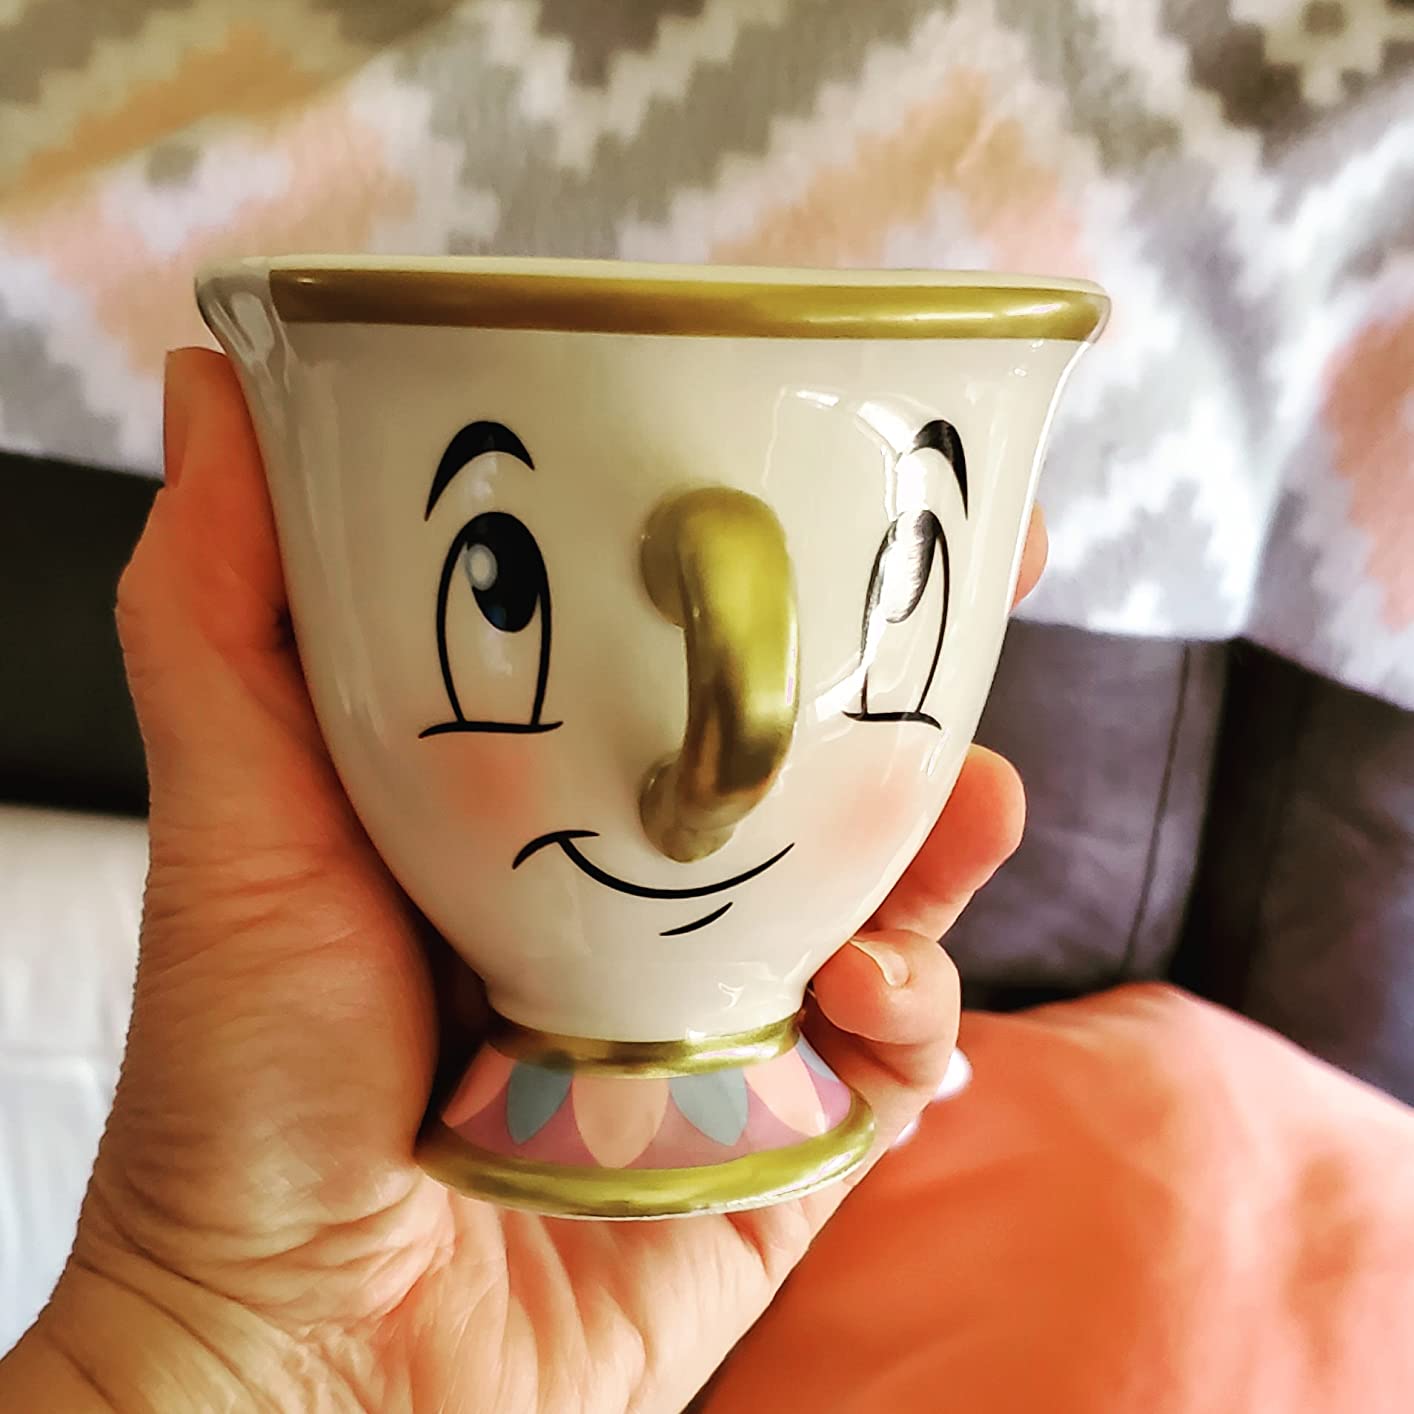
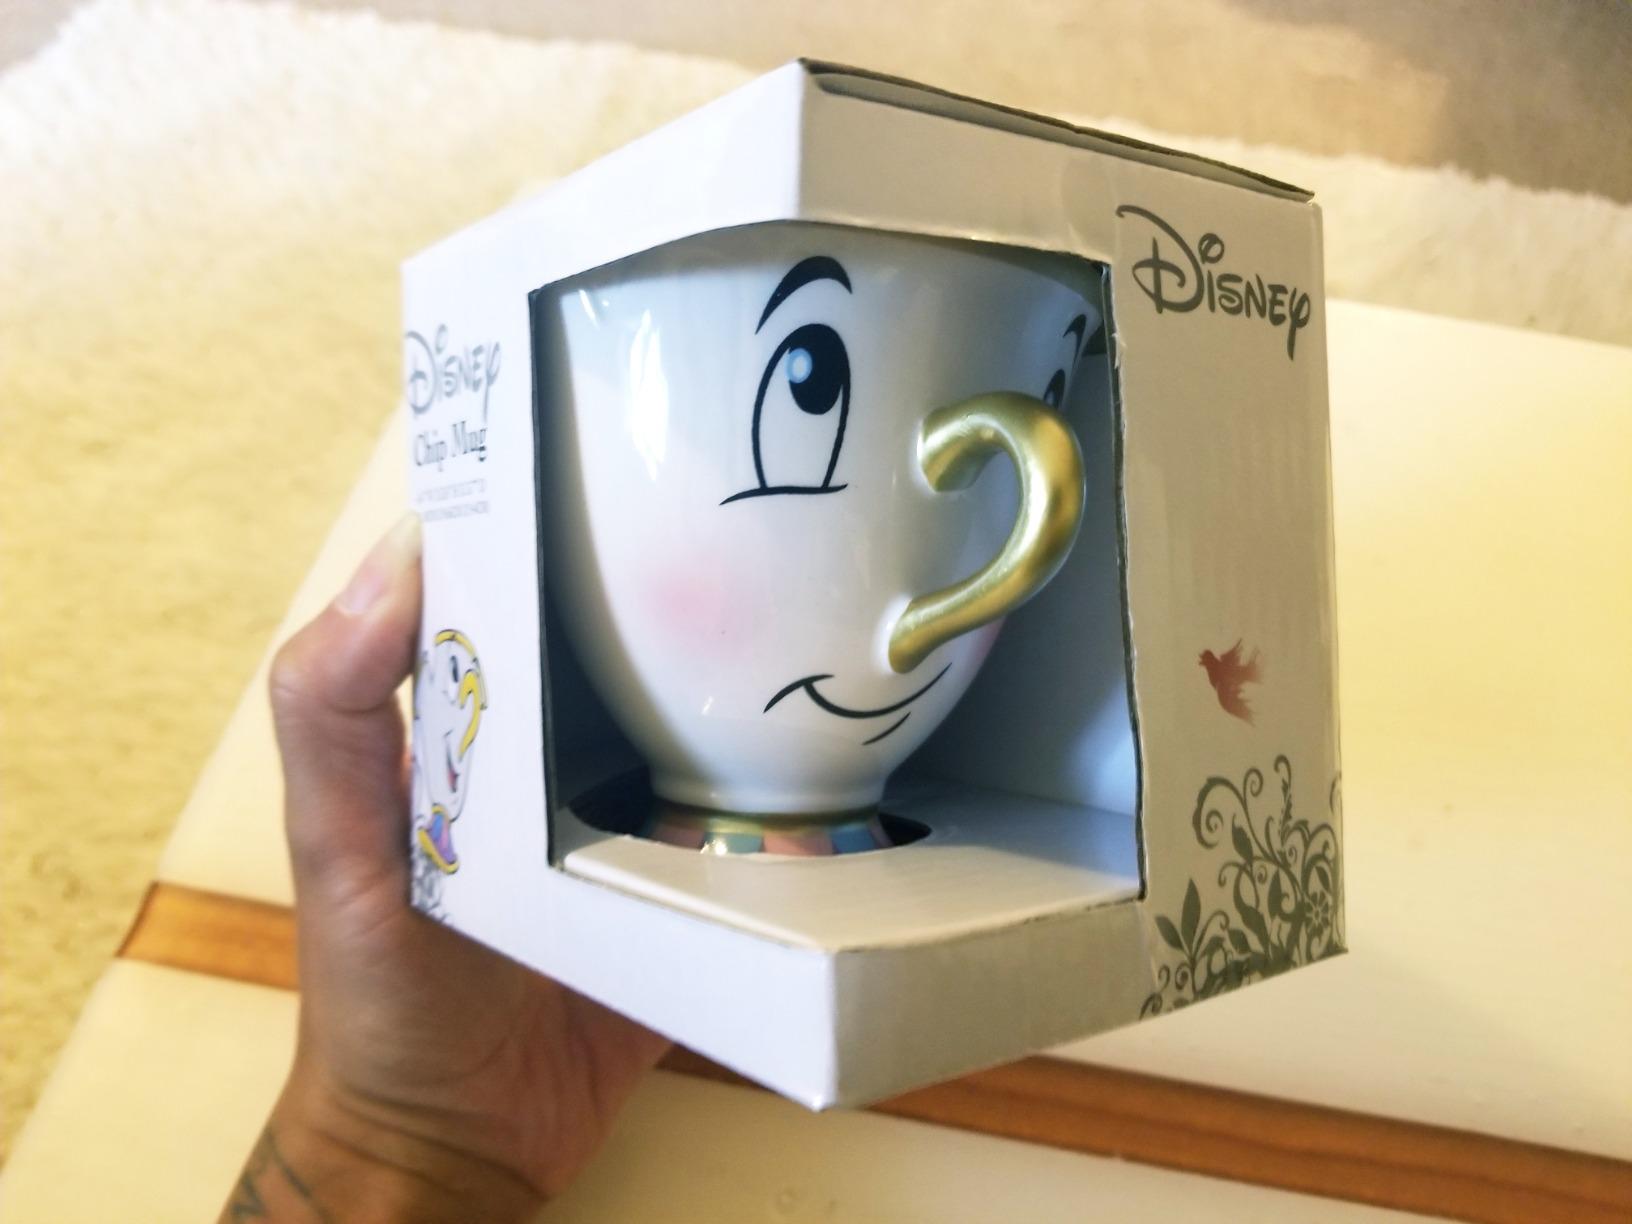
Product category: items_mug
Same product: yes